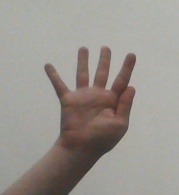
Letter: sheen